Regina, Saskatchewan

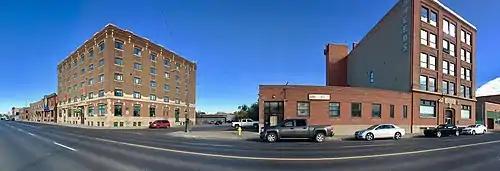
Formerly the reception zone for freight, the Warehouse District is a neighbourhood that has been the subject of redevelopment in the early 21st century.

Regina experiences a warm summer humid continental climate (Köppen: "Dfb"), with more than 70% of average annual precipitation in the warmest six months, and is in the NRC Plant Hardiness Zone 3b. Regina has warm summers and cold, dry winters, prone to extremes at all times of the year. Average annual precipitation is and is heaviest from May through August, with June being the wettest month with an average of of precipitation. The average daily temperature for the year is . The lowest temperature ever recorded was on 1 January 1885, while the highest recorded temperature was on 5 July 1937.